Leonardo AW609

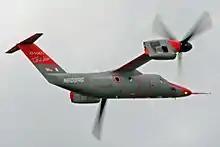
An AW609 performing a flight demonstration in airplane mode at the 2008 Farnborough Airshow

On 6 December 2002, the first ground tests of the BA609 prototype began. The first flight took place on 7 March 2003 in Arlington, Texas, flown by test pilots Roy Hopkins and Dwayne Williams. After 14 hours of helicopter-mode flight testing, the prototype was moved to a ground testing rig to study the operational effects of the conversion modes. Following the completion of ground-based testing, on 3 June 2005 the prototype resumed flight testing, focusing on the expansion of its flight envelope. On 22 July 2005, the first conversion from helicopter to aeroplane mode while in flight took place.